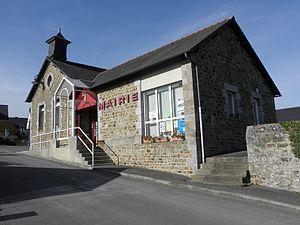
Mairie de Saint-Marc-sur-Couesnon (35).
Saint-Marc-sur-Couesnon est une ancienne commune française située dans le département d'Ille-et-Vilaine en région Bretagne, peuplée de 571 habitants. Le 1ᵉʳ janvier 2019, elle a fusionné avec Saint-Georges-de-Chesné, Saint-Jean-sur-Couesnon et Vendel pour former la commune de Rives-du-Couesnon.